Wasserturm Prenzlauer Berg

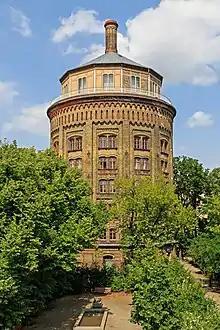
The Wasserturm Prenzlauer Berg

The Wasserturm Prenzlauer Berg is Berlin's oldest water tower, completed in 1877 and in use until 1952. The structure was designed by Henry Gill and built by the English Waterworks Company. It is situated between Knaackstraße and Belforter Straße in Kollwitzkiez, in the Prenzlauer Berg locality of Berlin (part of Pankow district) and worked on the principle of using piped water to supply the rapidly growing population of workers.